Pierre Mondy

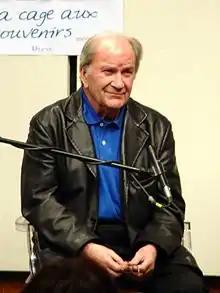
Mondy in 2007

Pierre Mondy (born Pierre Cuq; 10 February 1925 – 15 September 2012) was a French film and theatre actor and director.